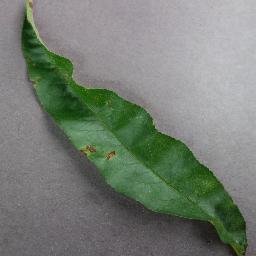
Label: Peach___Bacterial_spot